Benedetto Musolino

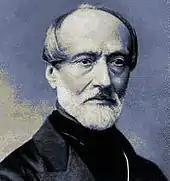
Painting of Mazzini

In 1839, denounced to the Bourbon authorities by informers, Musolino was captured together with a group of republicas: his brother Pasquale, Settembrini, Raffaele Anastasio and Saverio Bianchi. After serving more than three years of detention and then confined to Pizzo, together with his nephew Giovanni Nicotera, Felice Sacchi and Eugenio De Riso, he clandestinely exercised a secret political activity in the country to lay the foundations for revolutionary uprisings, and in 1848 - the year in which Ferdinand II of the Two Sicilies was forced to promulgate the Constitution on the basis of the riots in Palermo - he was elected deputy in the Neapolitan Parliament in the district of Monteleone. When the Chamber was dissolved of authority, Musolino and other Calabrian parliamentarians, following Giuseppe Ricciardi - and after Cosenza had become the seat of the provisional government - organized an armed resistance connected with the uprisings of Cilento and Sicily. The royal forces, however, had the upper hand and put down the insurrection: they devastated the town of Pizzo, shot a brother of Musolino and set fire to the family home; the father was killed and shortly afterwards the mother, the other brother and the sister-in-law died in distress in the years followed.